Marvel Productions

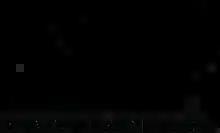
Logo for Marvel Productions, New World's former name.

Marvel Productions opened its Los Angeles studio in 1981. In 1984, Margaret Loesch joined Marvel Productions as president and chief executive officer. Marvel Comics Group, owned by Cadence Industries Corporation since 1968, was sold to New World Pictures in 1986 along with Marvel Productions and incorporated as Marvel Entertainment Group.